Neville McNamara

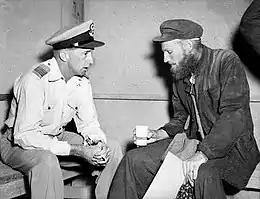
Two seated men in conversation, one clean-shaven and wearing light-coloured military uniform with peaked cap, the other bearded and wearing dark overalls and cap

Returning to Australia in 1954, McNamara was posted to Headquarters Training Command as pilot training officer. In 1955–56 he served as staff officer fighter operations at the Department of Air, before undertaking training at RAAF Staff College. He was Commanding Officer No. 25 Squadron at Pearce, Western Australia, in 1957–58, receiving promotion to wing commander on 1 July 1957. He took charge of No. 2 Operational Conversion Unit (No. 2 OCU) at RAAF Base Williamtown, New South Wales, in 1959. No. 2 OCU was responsible for training pilots to fly the CAC Sabre jet fighter, which was operated by Nos. 3, 75 and 77 Squadrons. His performance as commanding officer earned him the Air Force Cross in the 1961 Queen's Birthday Honours.